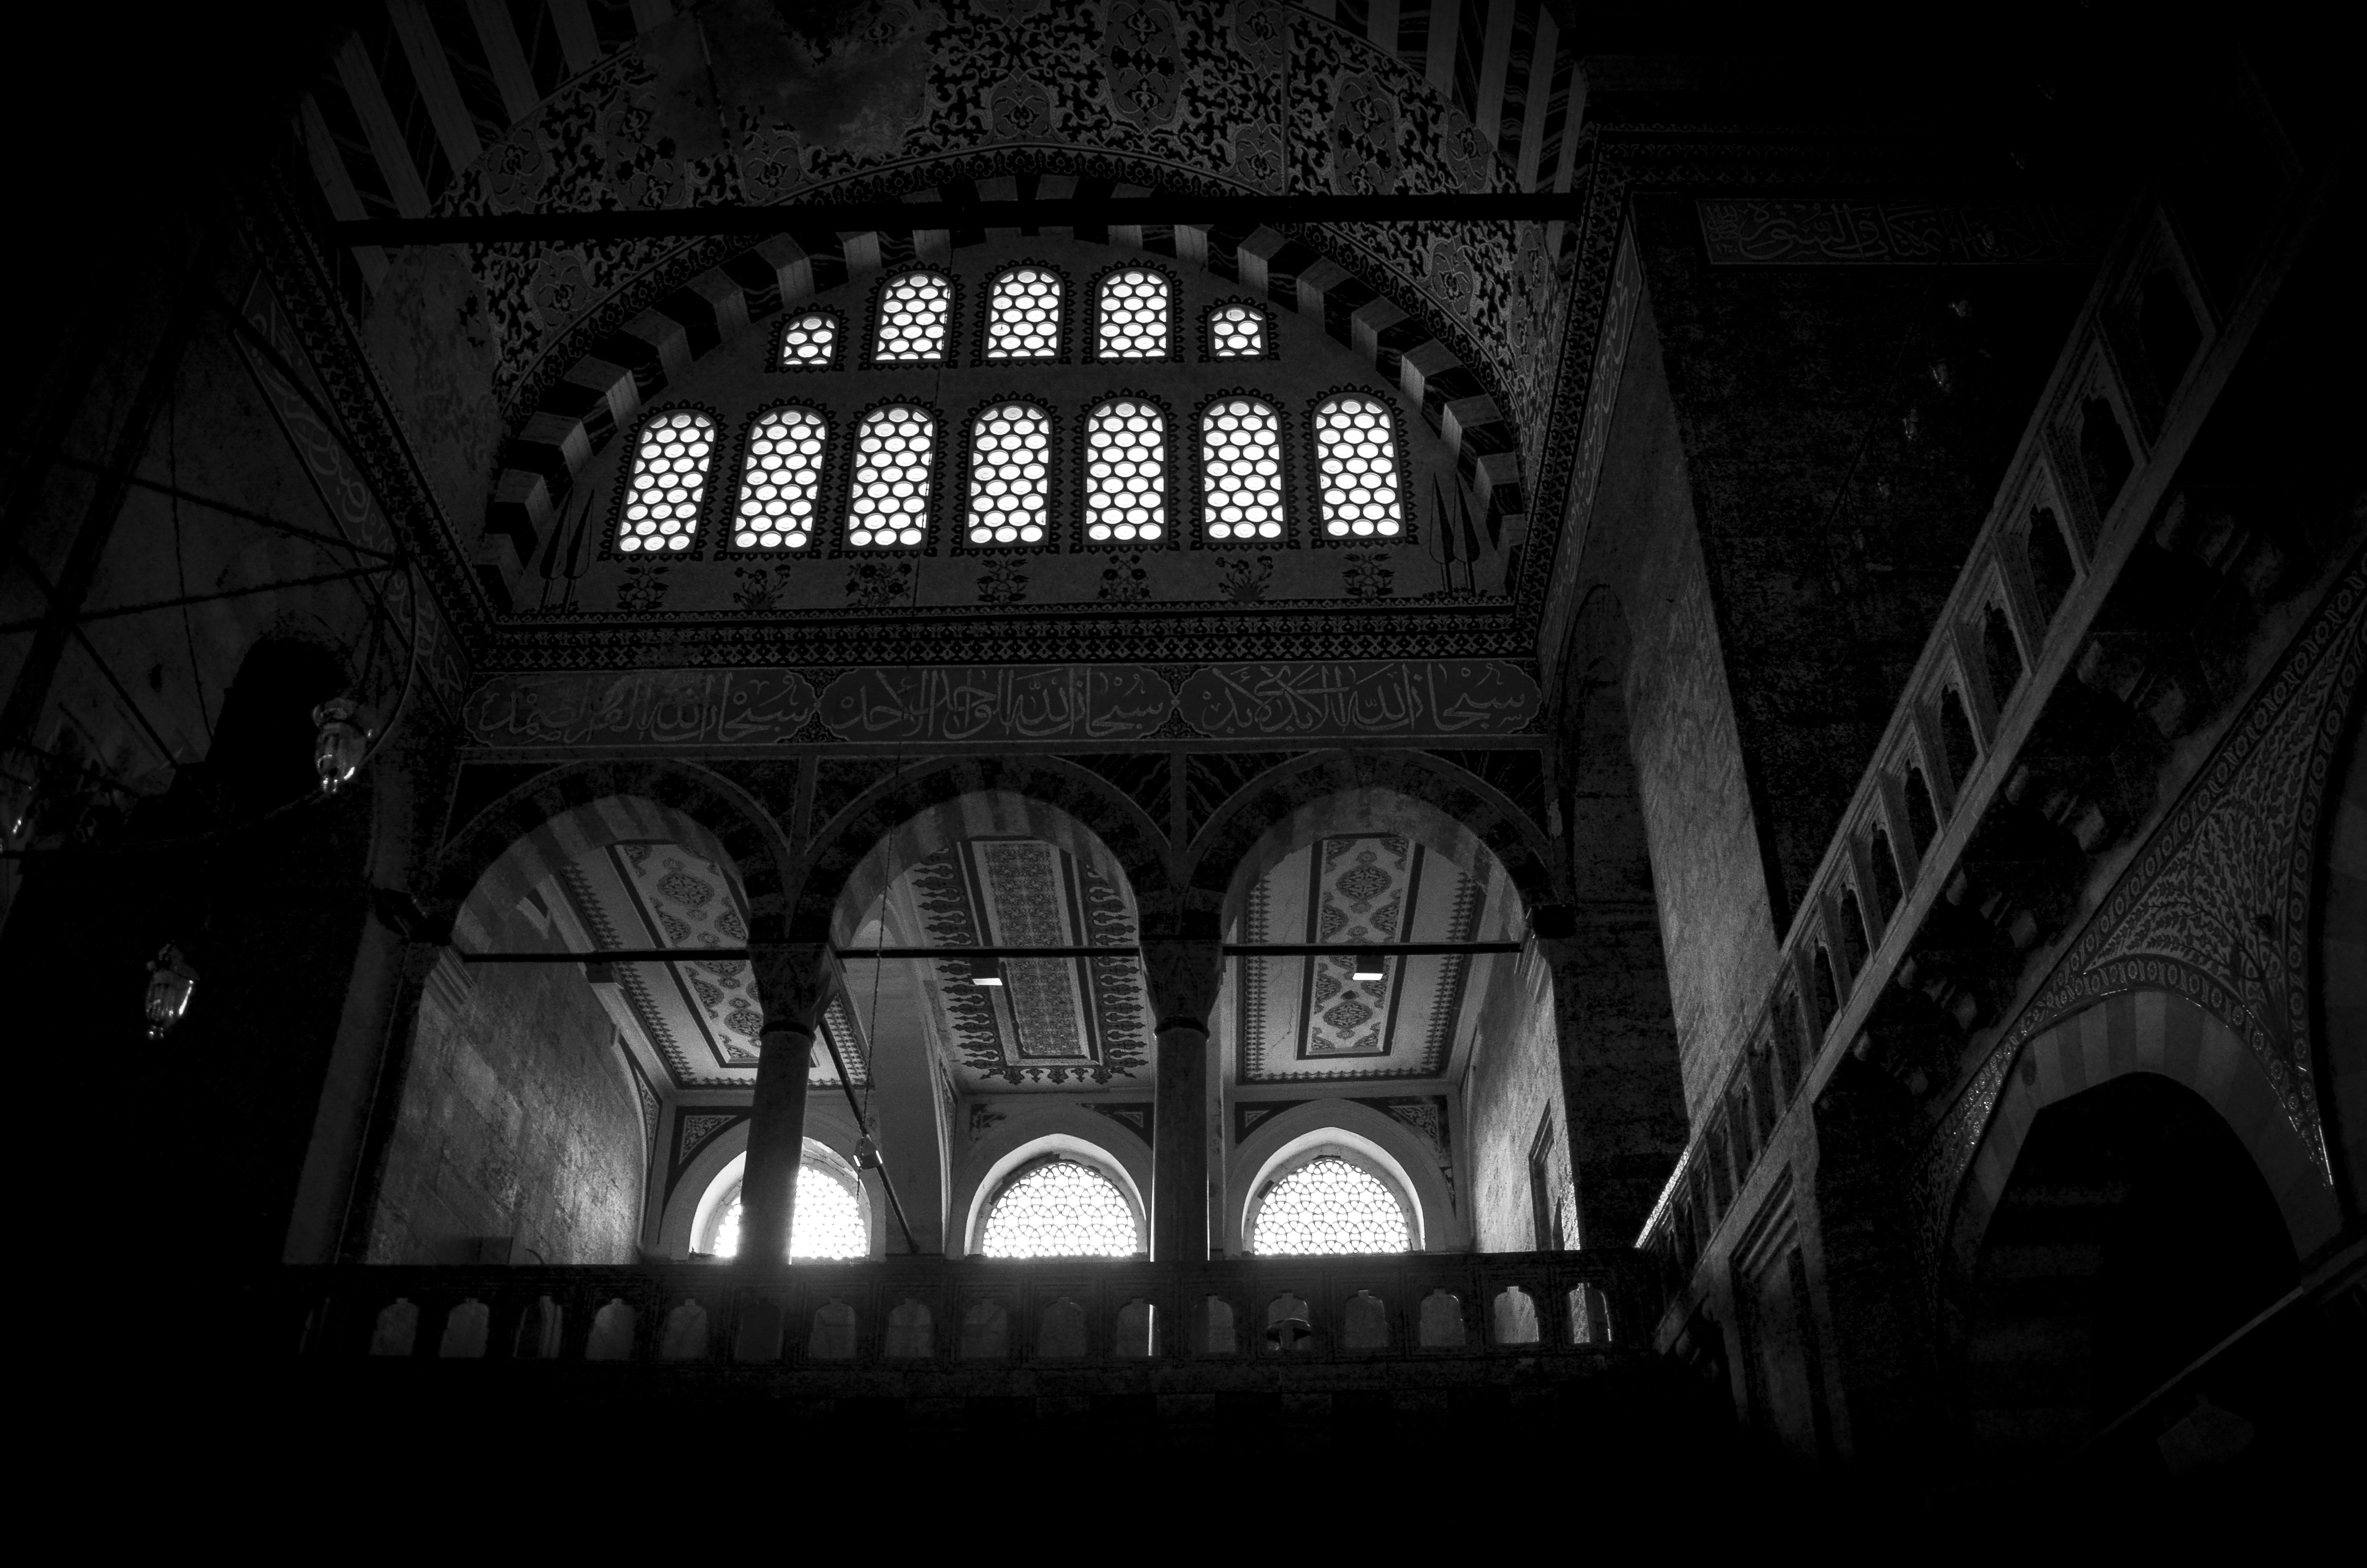
work, light, black and white, architecture, white, night, photography, window, old, city, travel, shadow, darkness, black, monochrome, on, turkey, symmetry, mosque, dome, shape, turkish, ottoman, reverse light, city center, the minarets, edirne, selimiye, selimiye mosque, monochrome photography